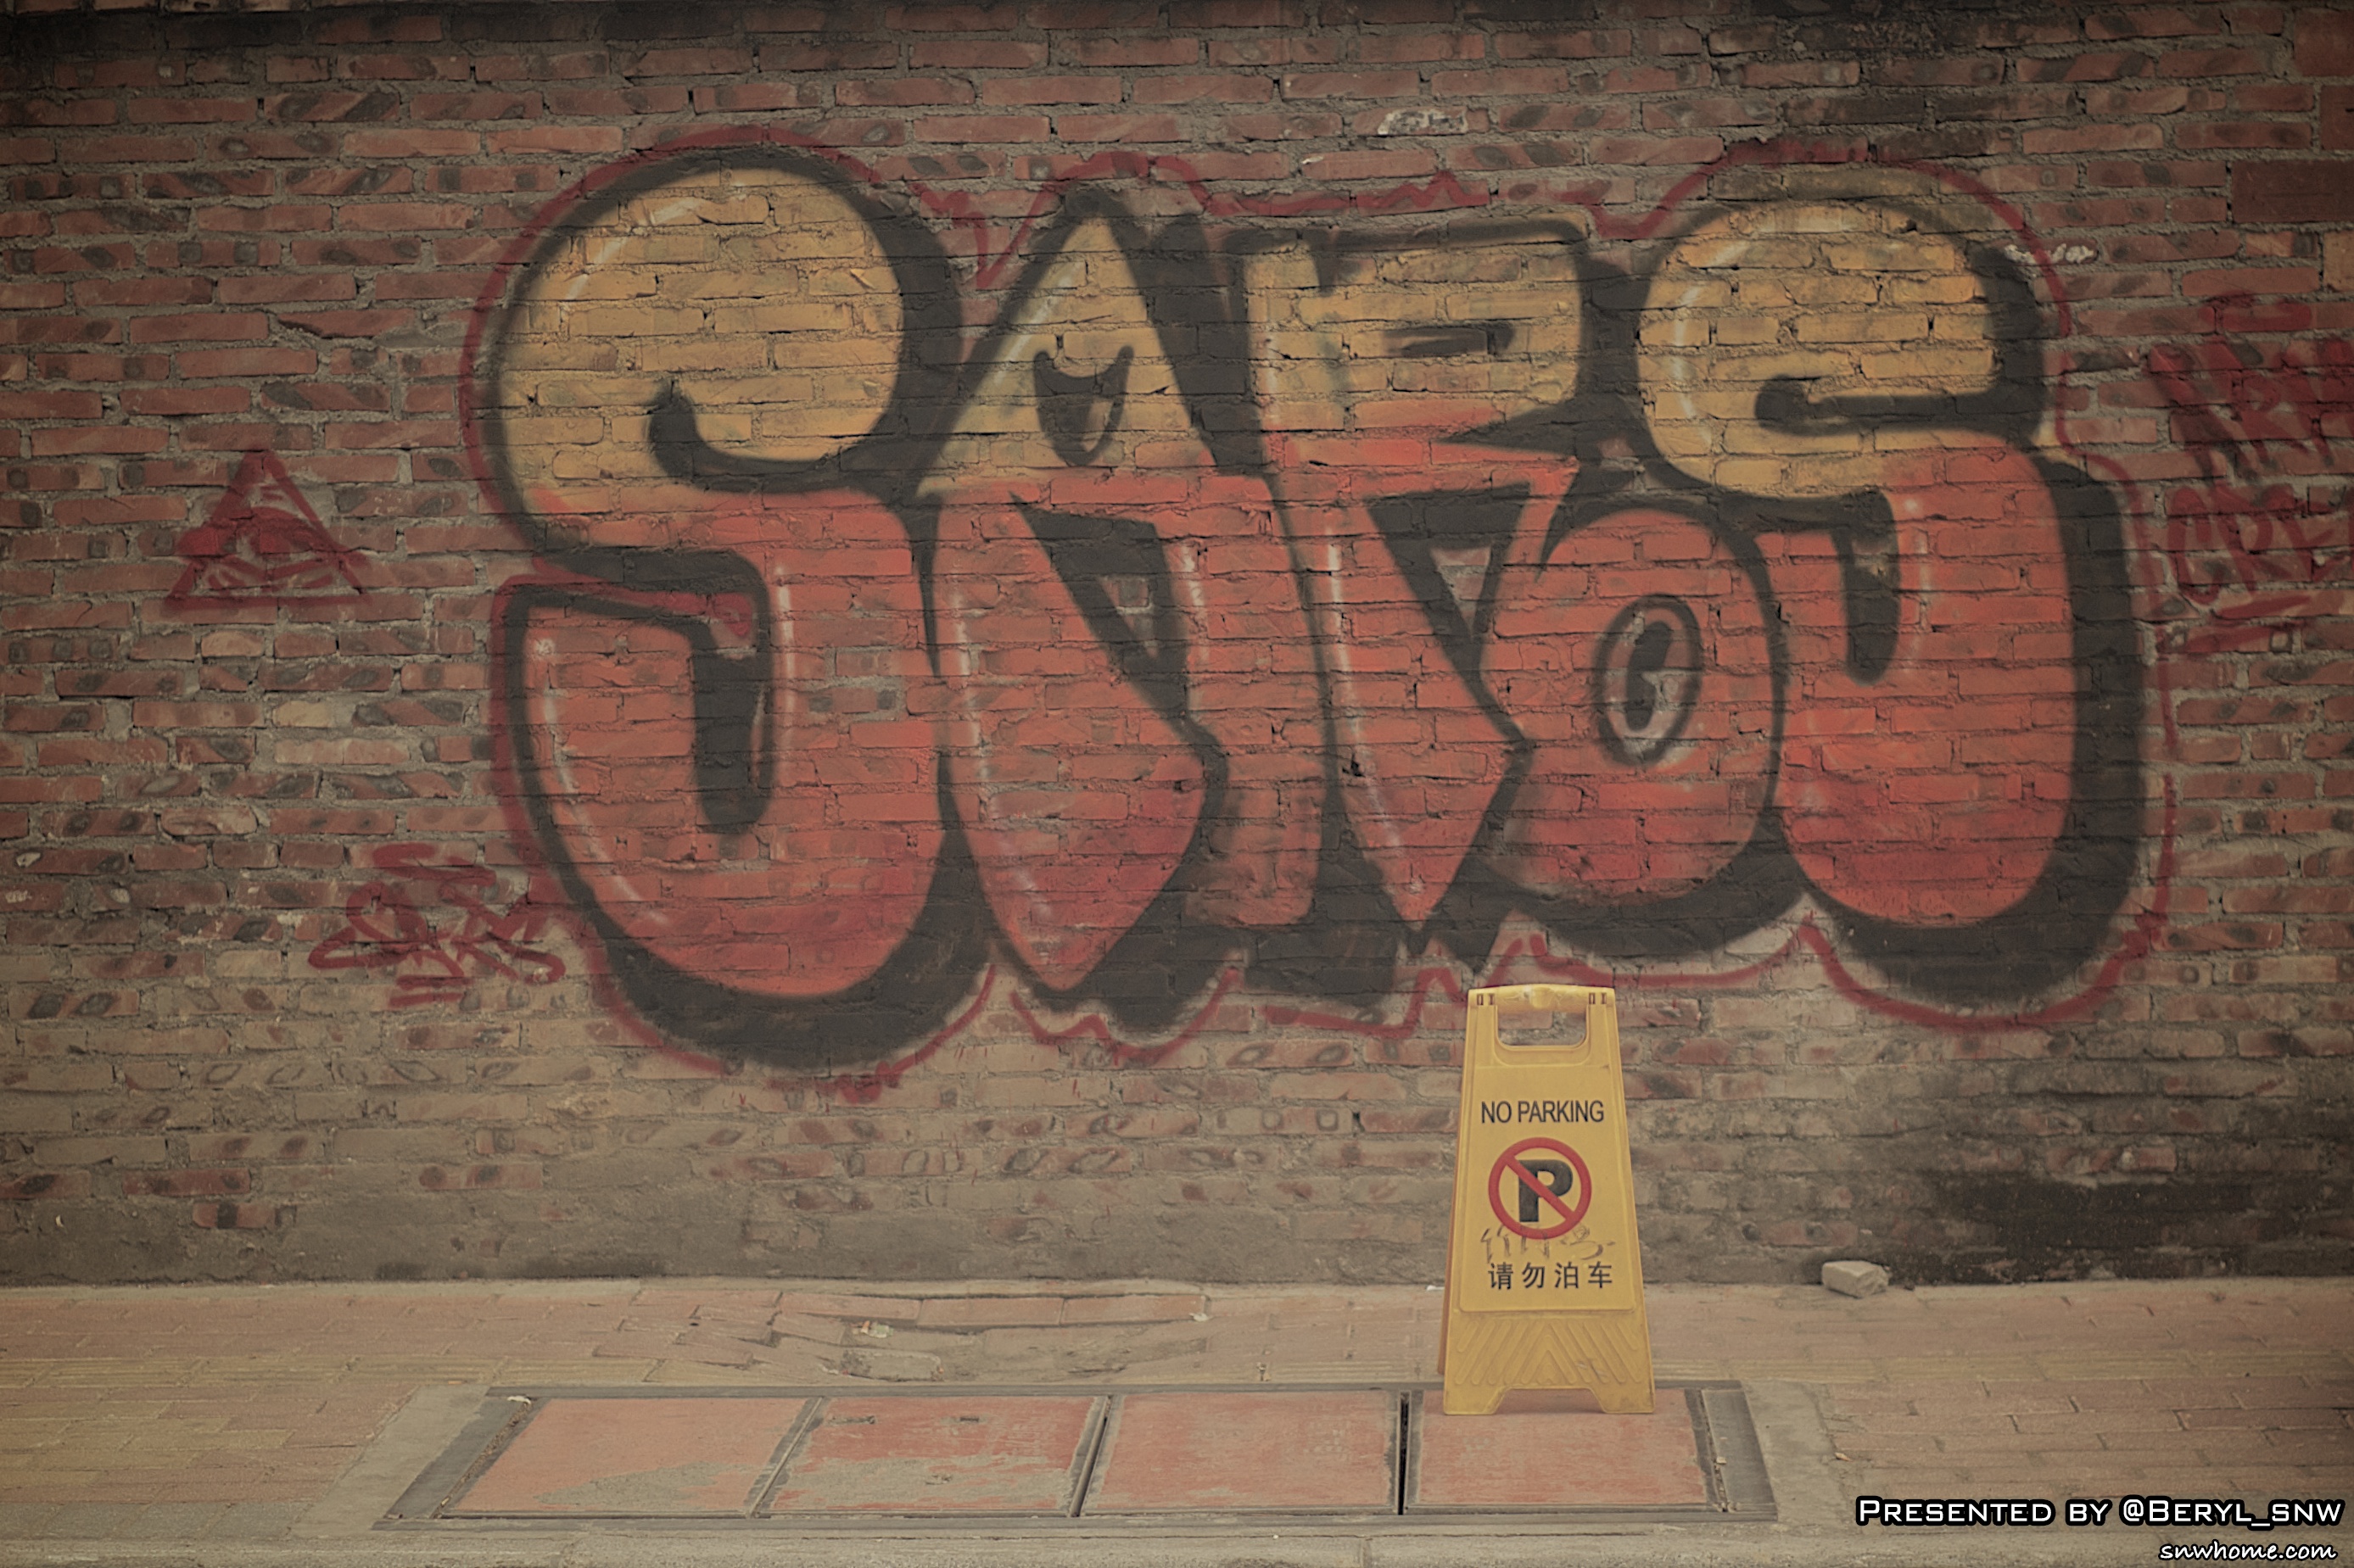
creative, wall, village, chinese, student, nikon, graffiti, art, university, mural, collage, canton, school, china, d70, daily, gdut